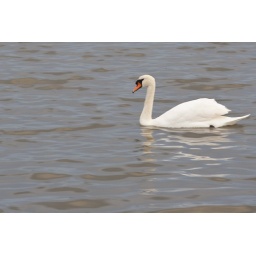
The swan is the most regal of creatures, swimming by in its elegant manner.Scholenberger Park, Petaluma, Sonoma County, California.